Harald Schmidt

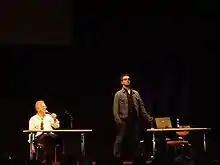
Schmidt (left) with sidekick Manuel Andrack live in Karlsruhe, 2005

In 1995, Schmidt changed from the publicly funded TV station ARD to the privately owned German television network Sat.1 in order to host a late night show similar to "Late Night with Conan O'Brien" and "Late Show with David Letterman". The show, named "Die Harald Schmidt Show", featured stand-up comedy as well as famous national and international guests. From 30 June 2003, the show was broadcast five days a week, including Monday evening. On 8 December 2003, Schmidt suddenly announced the end of the show, following a change of management of Sat.1. The last show was aired on 23 December 2003. The following suspension of the TV format lasted until 2011, when the show returned to Sat.1.